Cascade Building

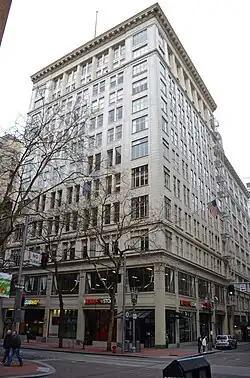
The building's exterior in 2018

The Cascade Building (formerly known as the Bedell Building) is a historic high-rise located at 520–538 SW 6th Avenue in Downtown Portland, Oregon. It was built in 1925 and was listed on the National Register of Historic Places on February 23, 1989.